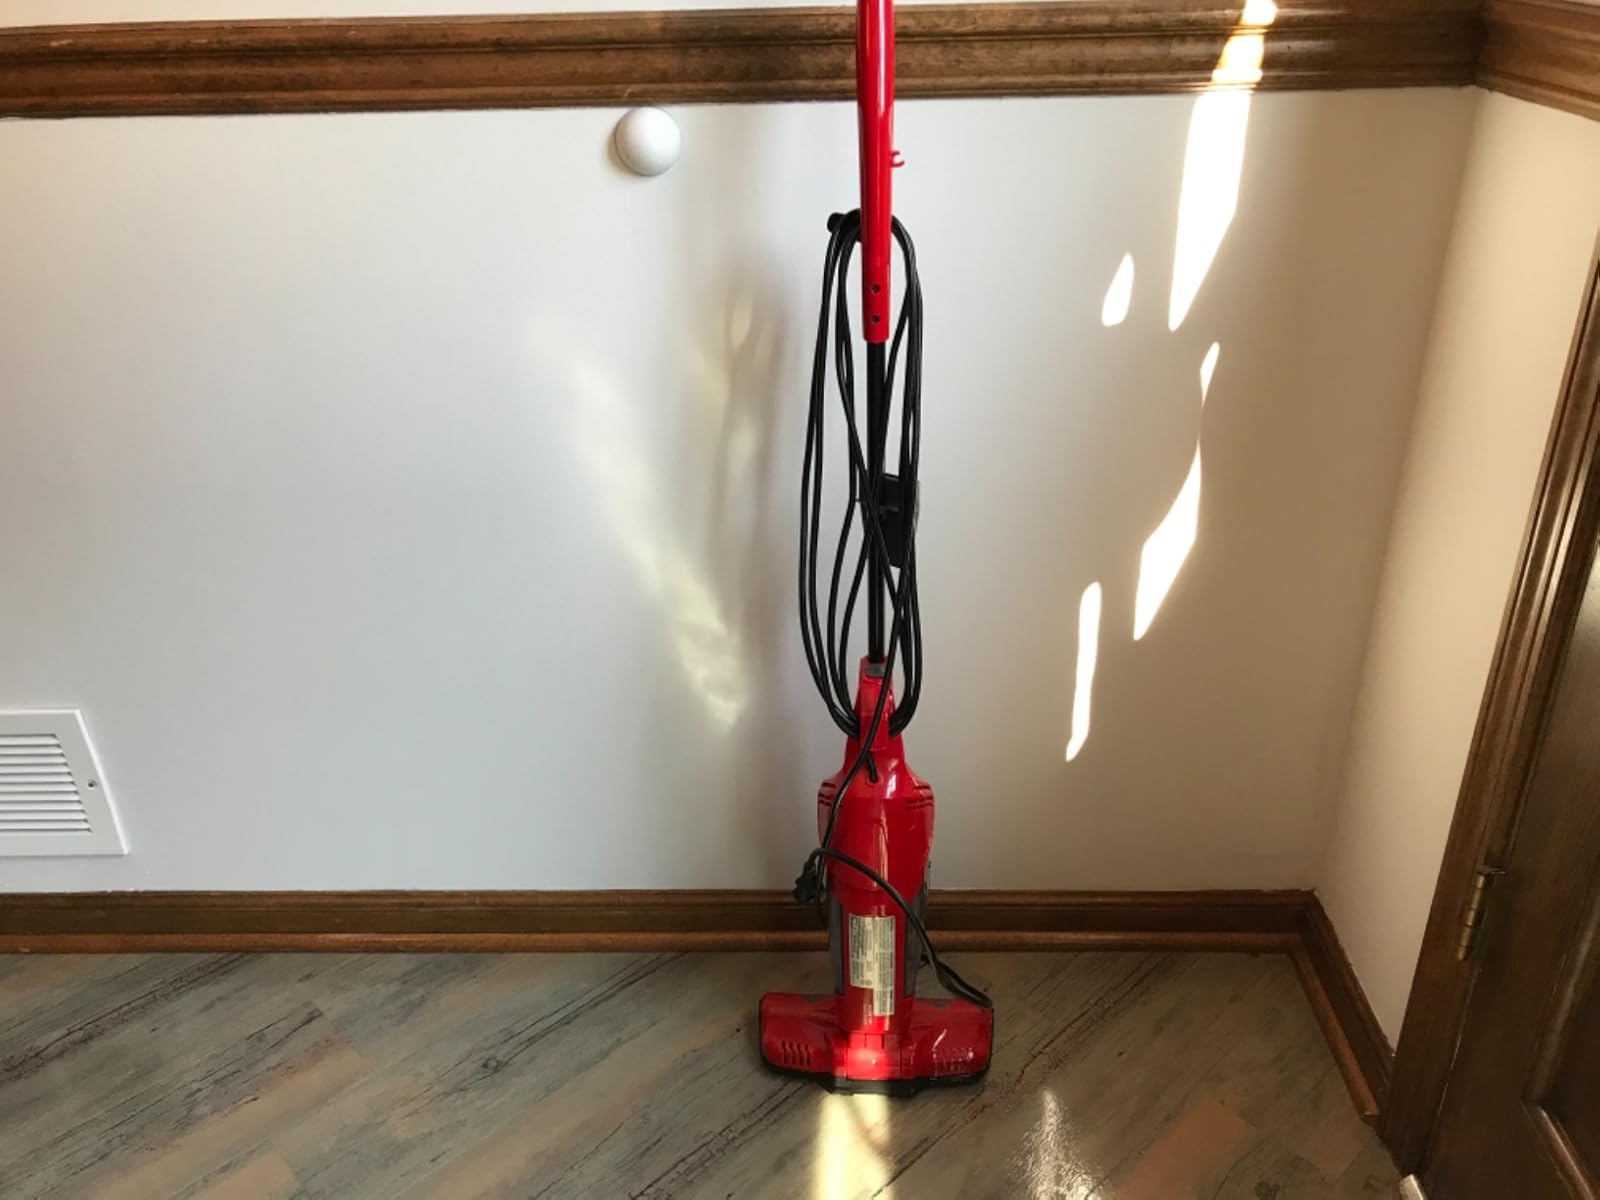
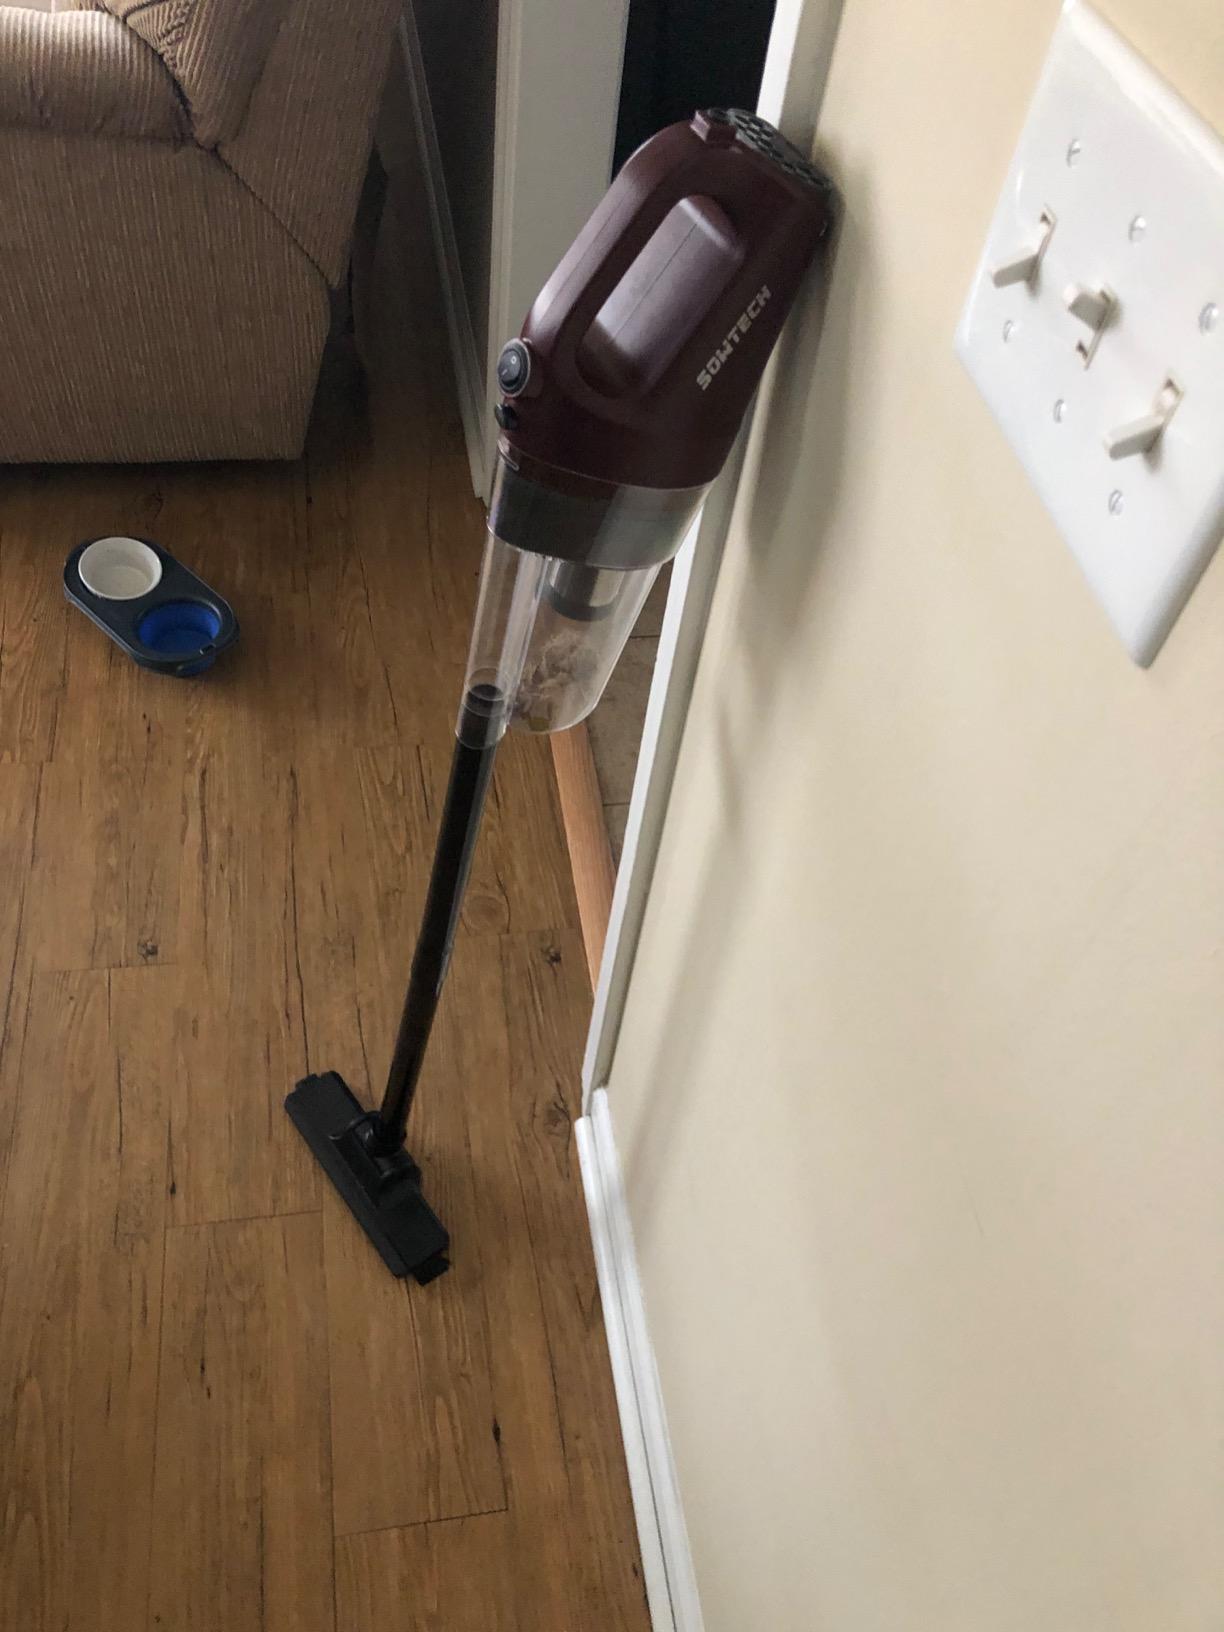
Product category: items_vacuum
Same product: no